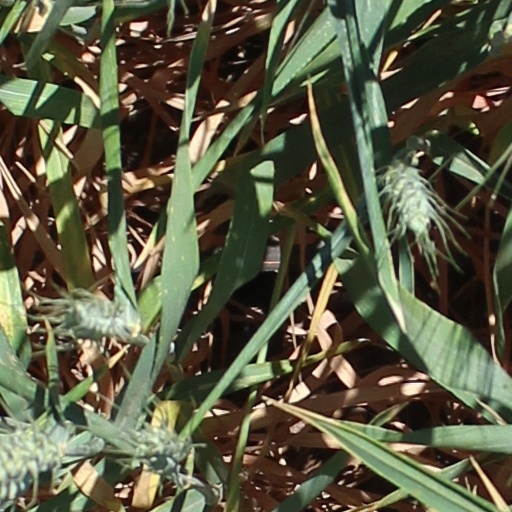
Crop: wheat